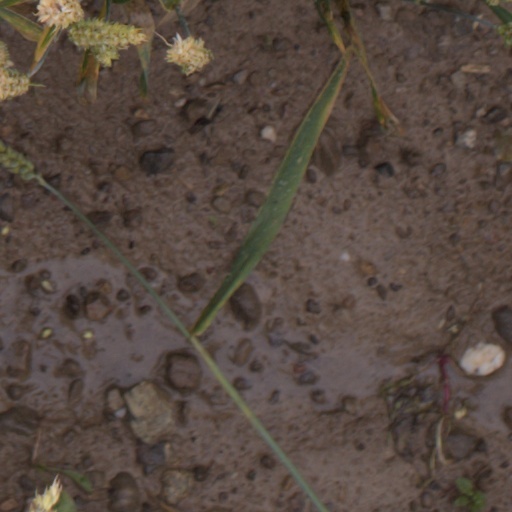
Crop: wheat